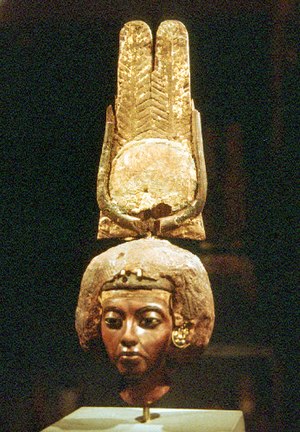
1390'erne f.Kr.
Dronning Teje.
Århundreder: 15. århundrede f.Kr. – 14. århundrede f.Kr. – 13. århundrede f.Kr.